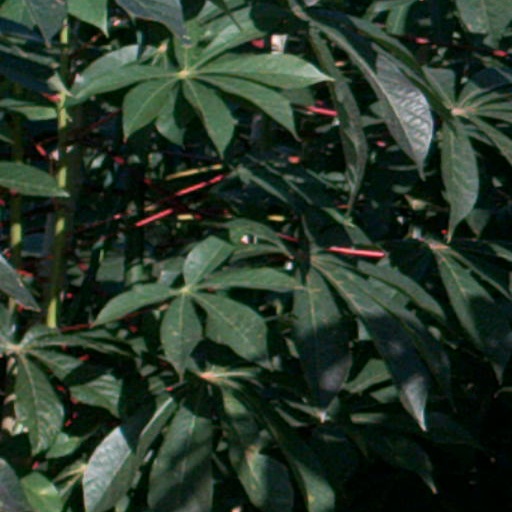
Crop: cassava